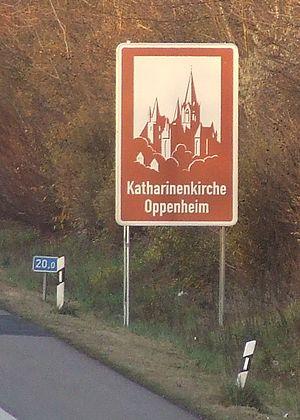
L'autoroute allemande A 63 décrit un tracé de 73 km de long, depuis la Rhénanie-Palatinat.